My Irish Molly

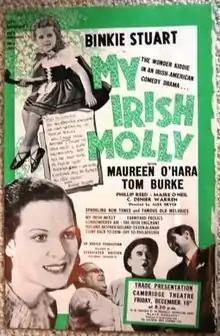
Original film poster

My Irish Molly is a 1938 British musical film, directed by Alex Bryce and starring Binkie Stuart, Tom Burke and Maureen O'Hara shot at Welwyn Studios with footage of Ireland. The screenplay concerns a young orphan who runs away from her mean-spirited guardian to live with her aunt. O'Hara appeared in the film under her real name of Maureen FitzSimons. The film was released in the US in 1940 under the title My Little Molly with scenes of Binkie Stuart removed due to Maureen O'Hara being given top billing due to her American popularity.